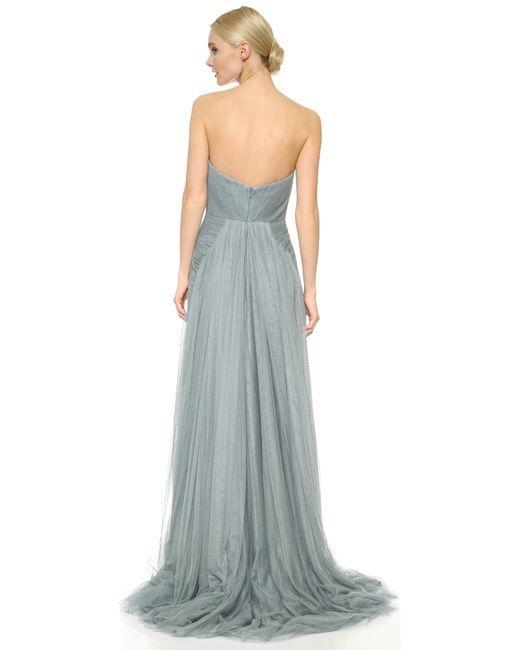
die hohe Taille schmeichelt den Brustschalen und den Knochen für einen sicheren trägerlosen Look